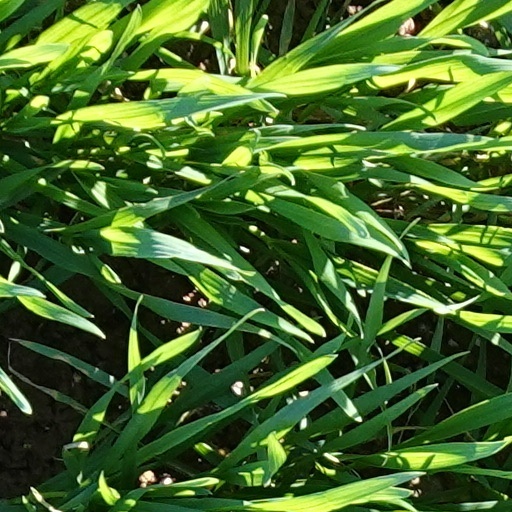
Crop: wheat